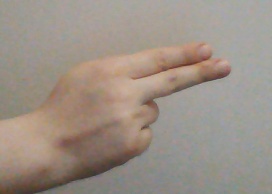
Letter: ain